The Eye (2002 film)

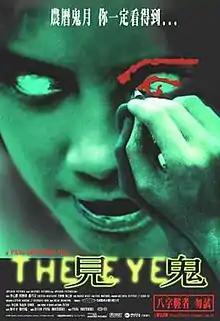
Hong Kong film poster

The Eye, also known as Seeing Ghosts, is a 2002 supernatural horror film directed by the Pang brothers. The film spawned two sequels by the Pang brothers, "The Eye 2" and "The Eye 10". There are three remakes of this film, including "Adhu", made in 2004 in Tamil, "Naina" made in 2005 in Hindi and "The Eye", a 2008 Hollywood production starring Jessica Alba.